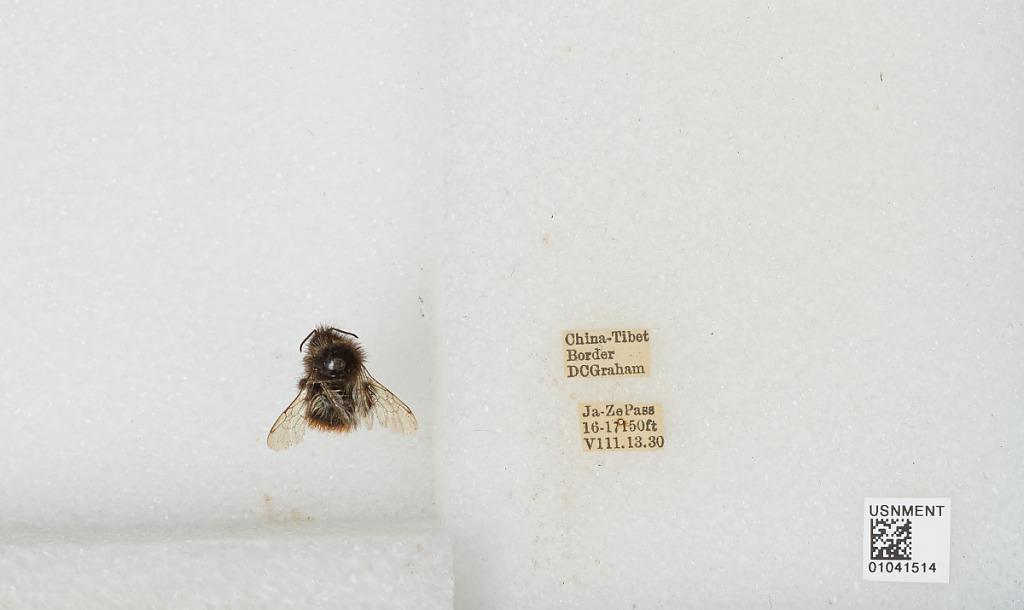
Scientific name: Bombus sp.
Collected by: D. Graham
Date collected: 1930-8-13
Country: China
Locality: Ja-Ze Pass, China-Tibet border